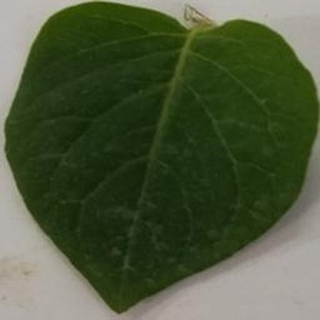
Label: healthy_potato